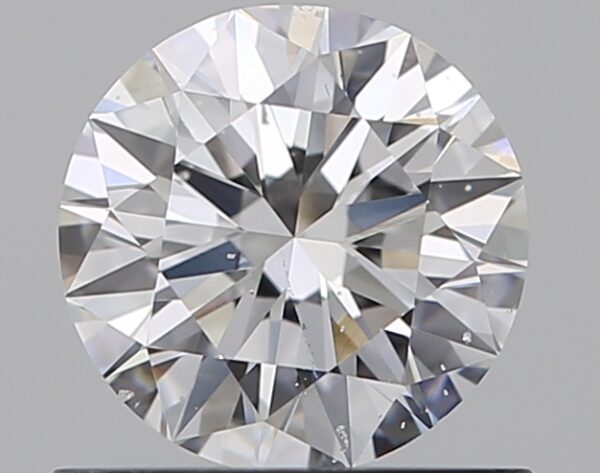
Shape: round
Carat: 0.72
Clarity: SI1
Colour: E
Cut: EX
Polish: EX
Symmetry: EX
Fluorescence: N
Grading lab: GIA
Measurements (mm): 5.76 x 5.79 x 3.52